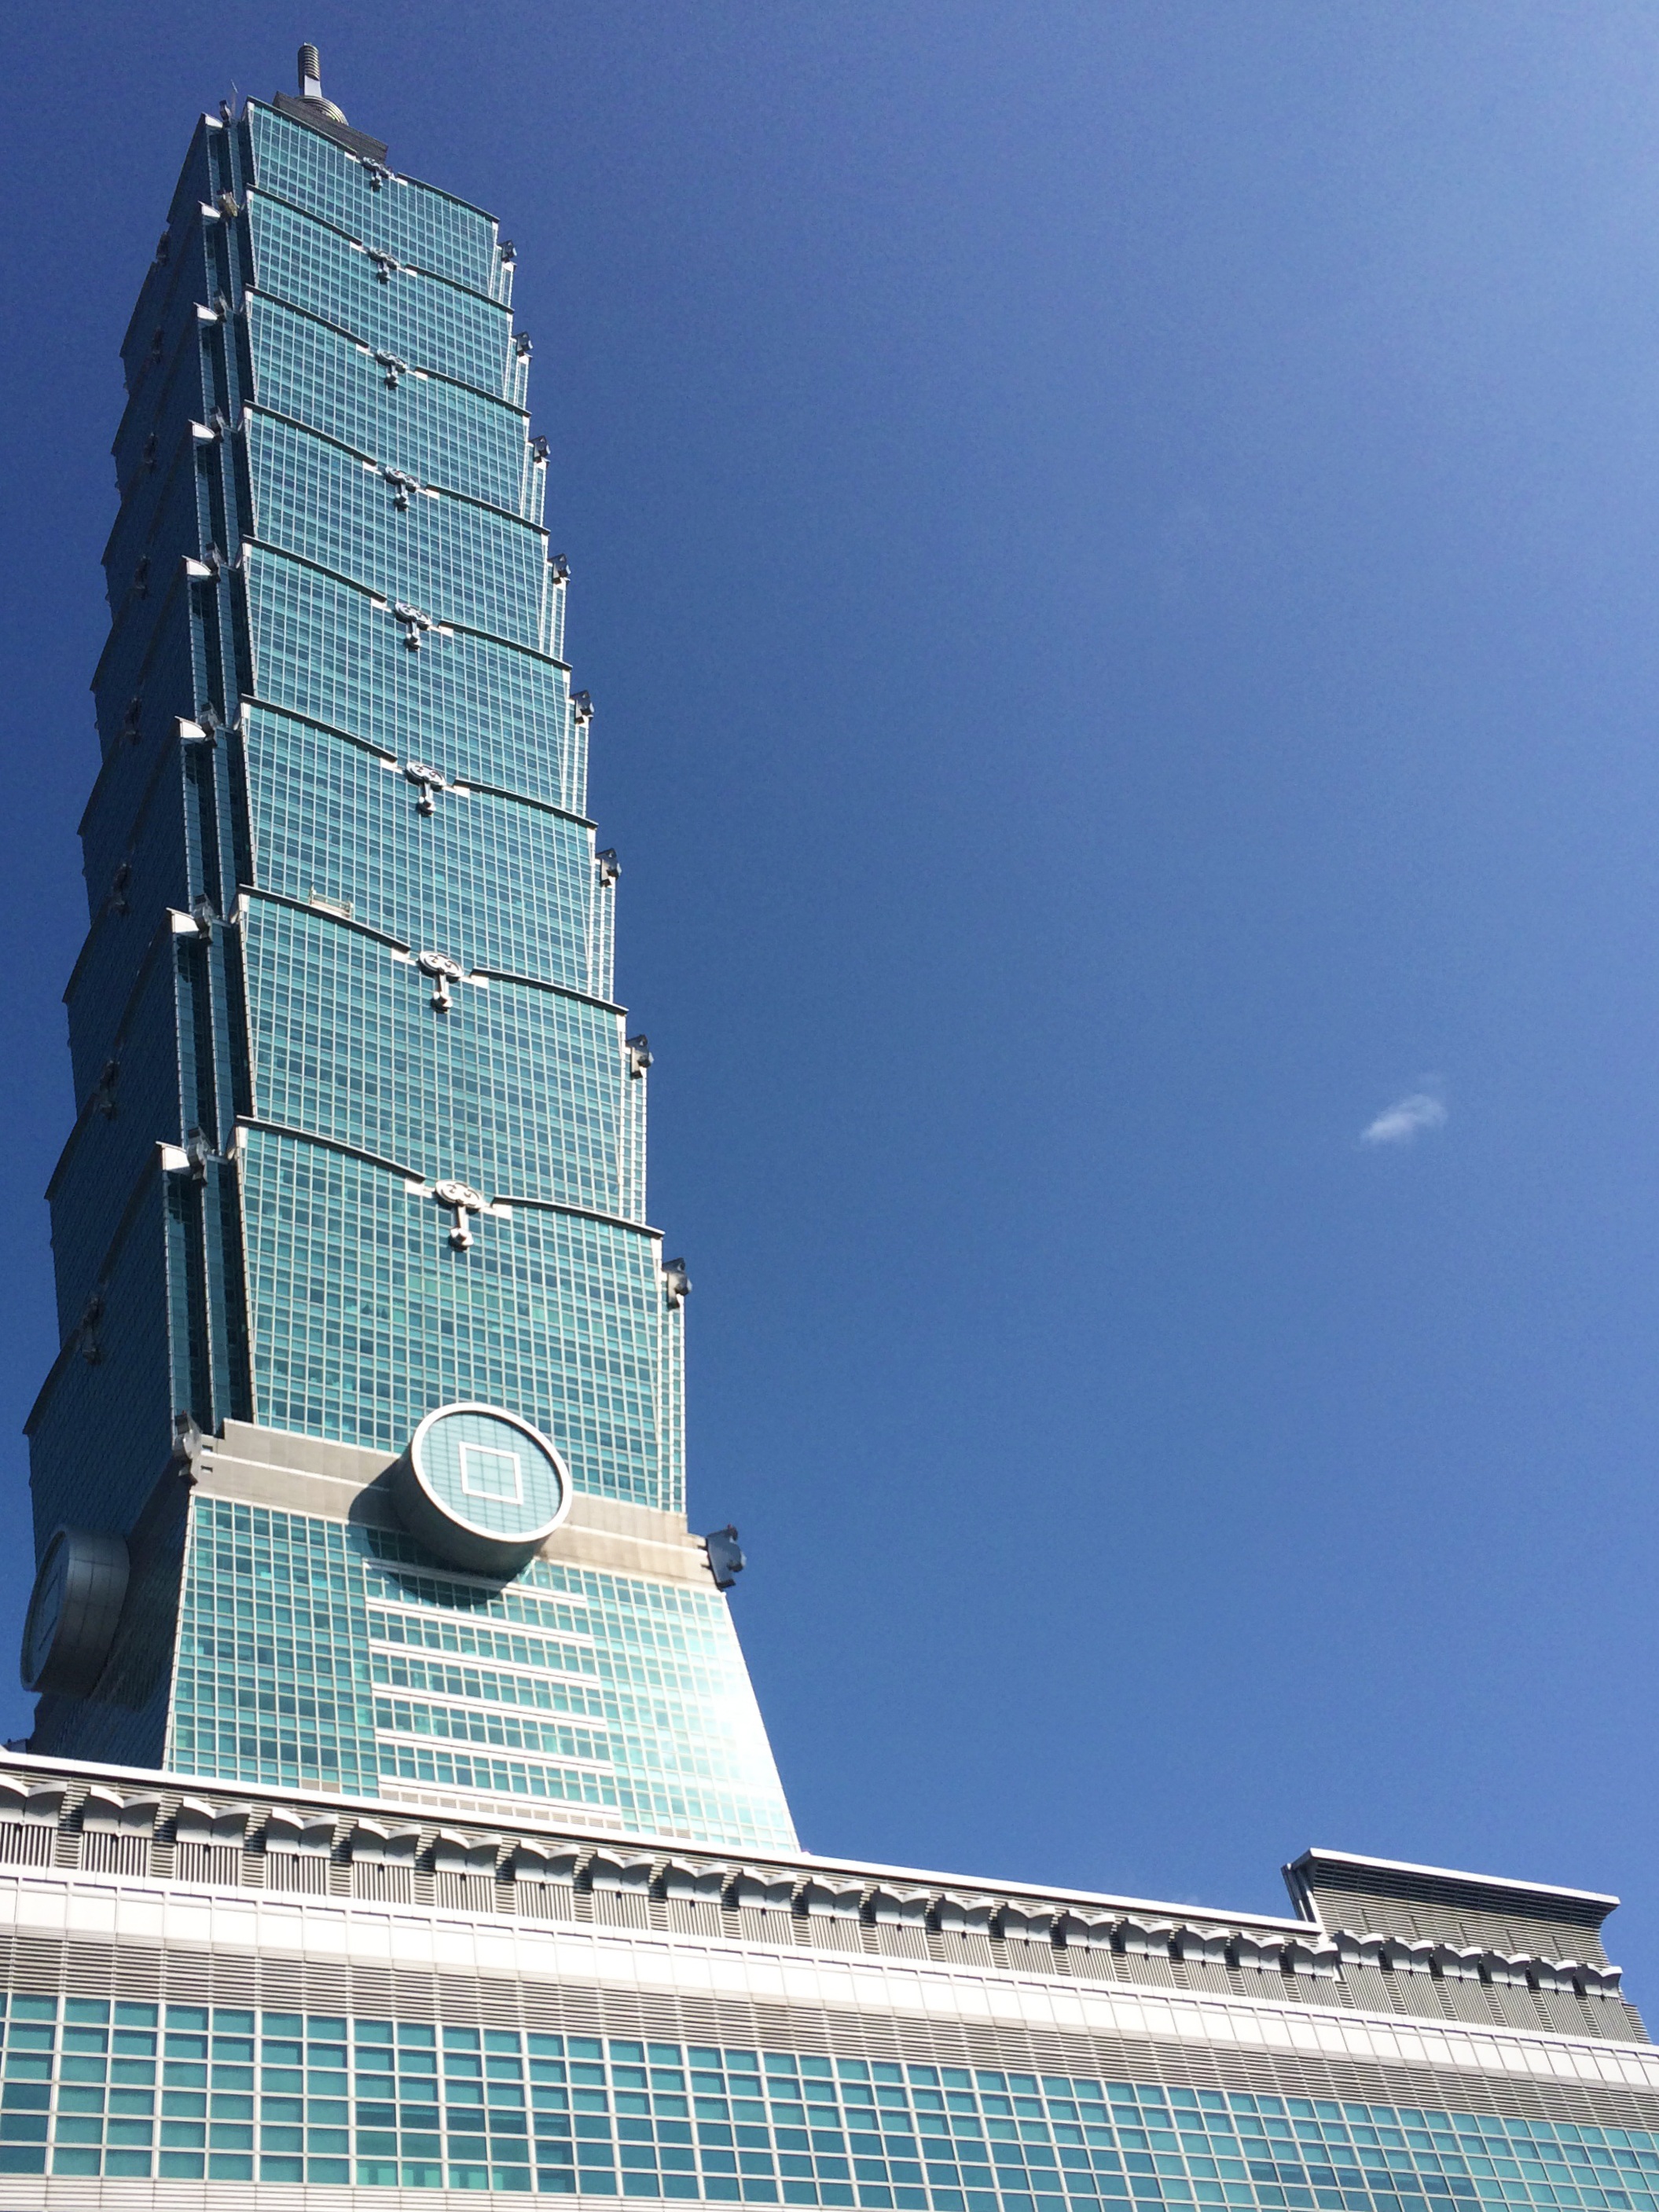
architecture, skyline, building, city, skyscraper, downtown, reflection, vehicle, tower, landmark, facade, blue, tower block, taipei, taiwan, control tower, building 101